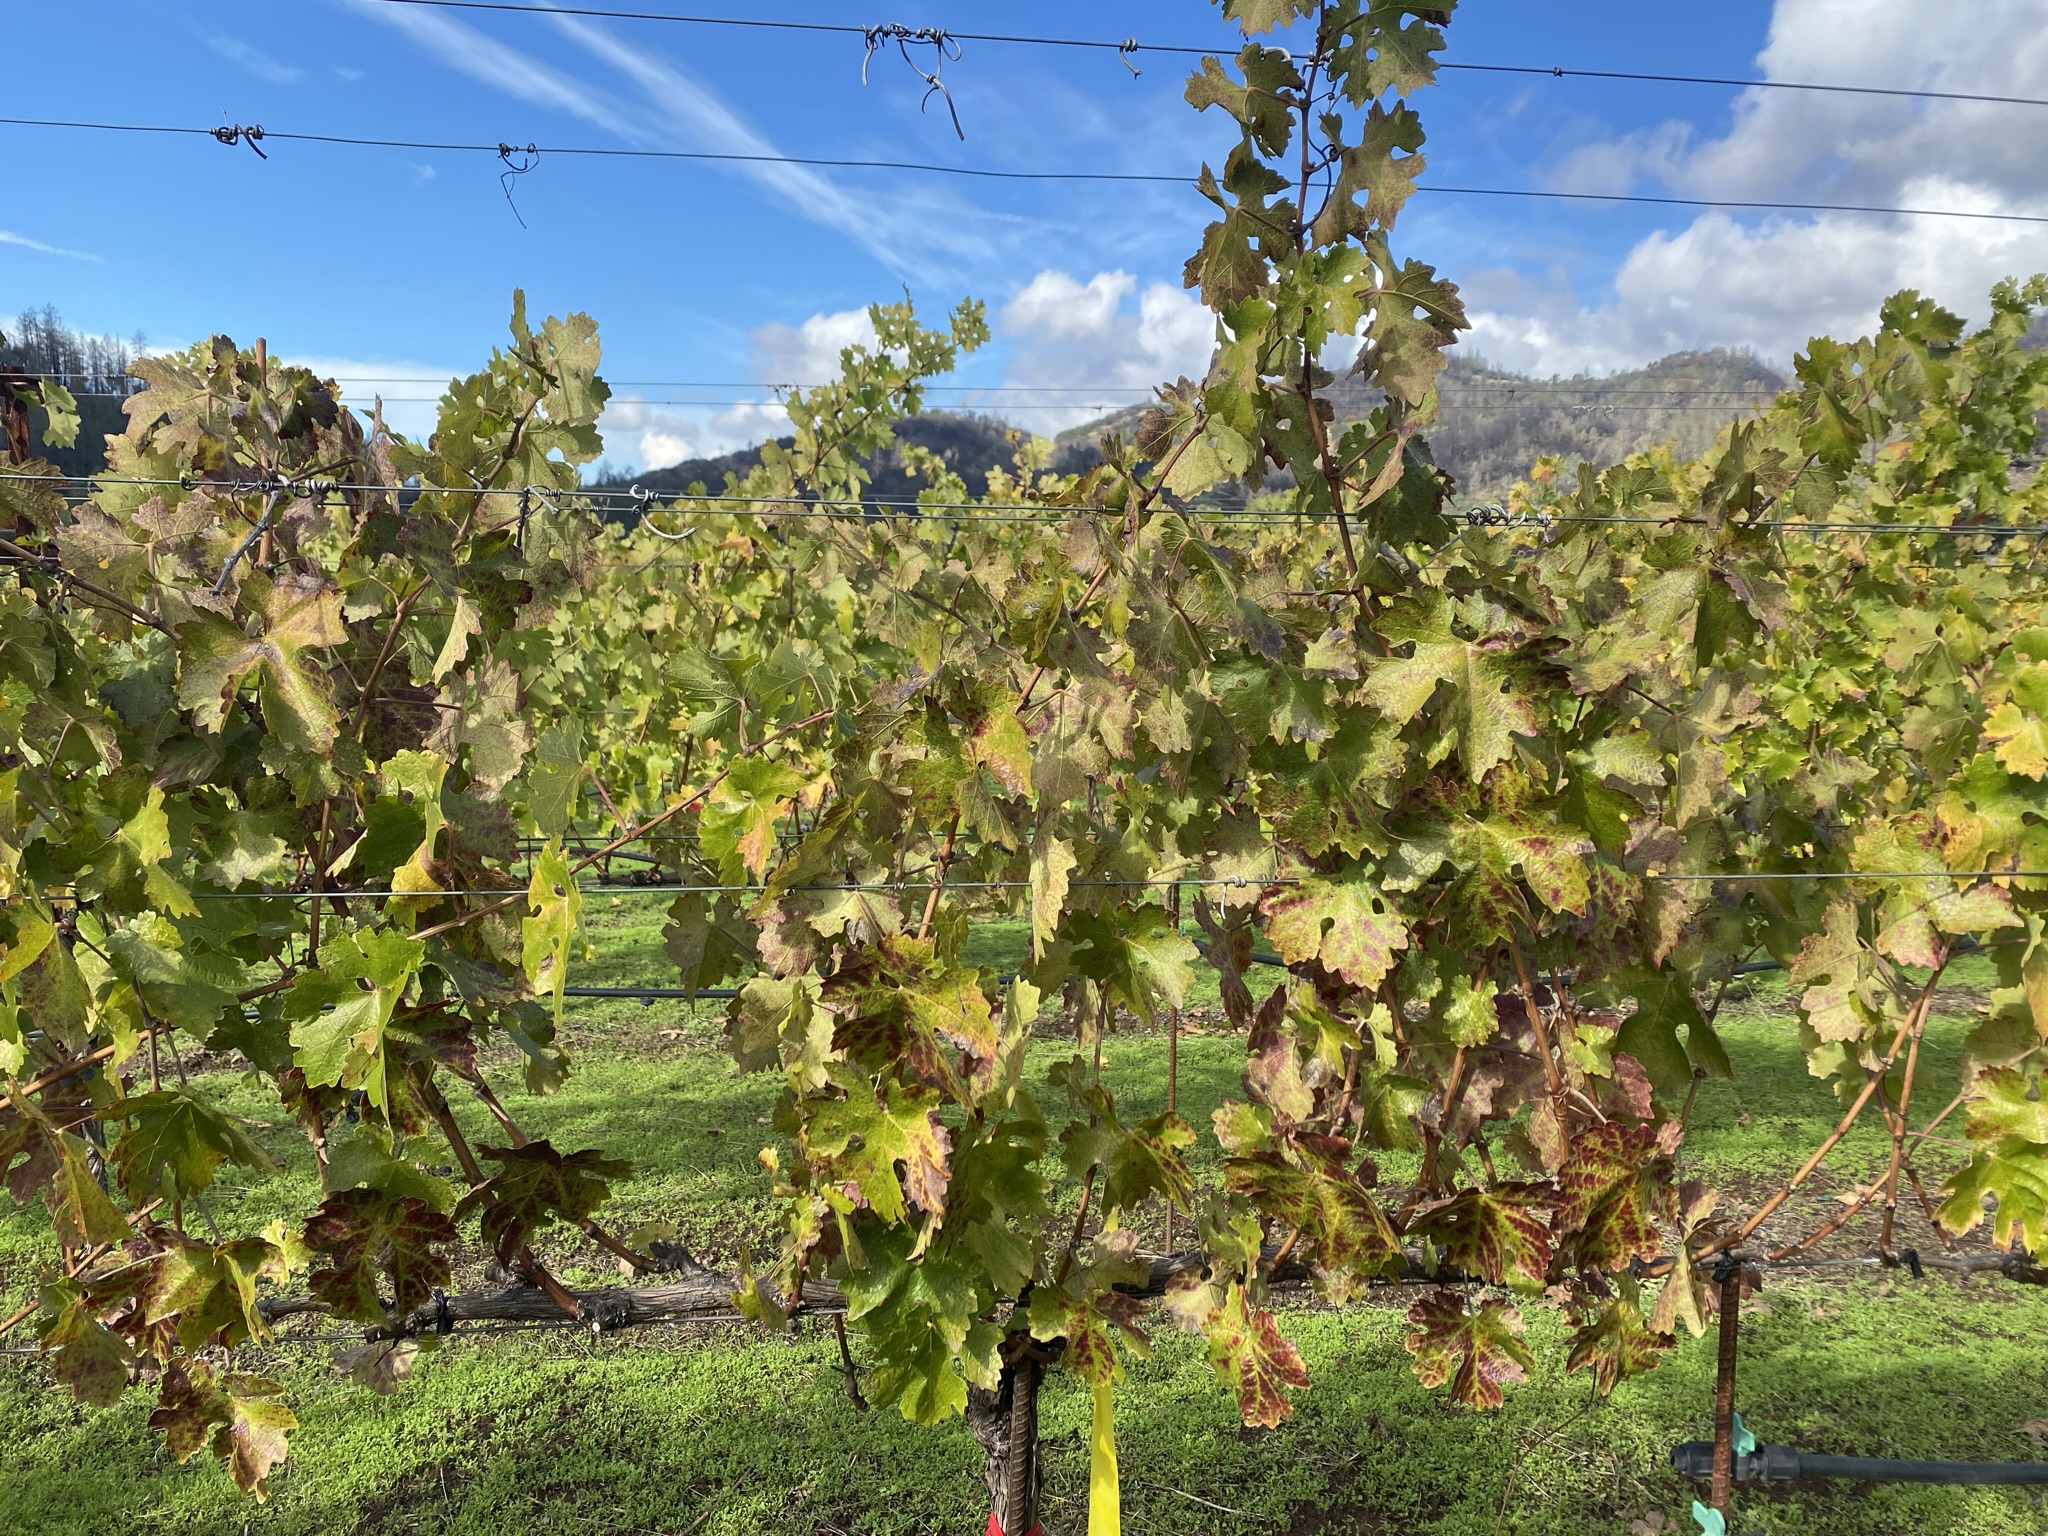
Label: Red Blotch